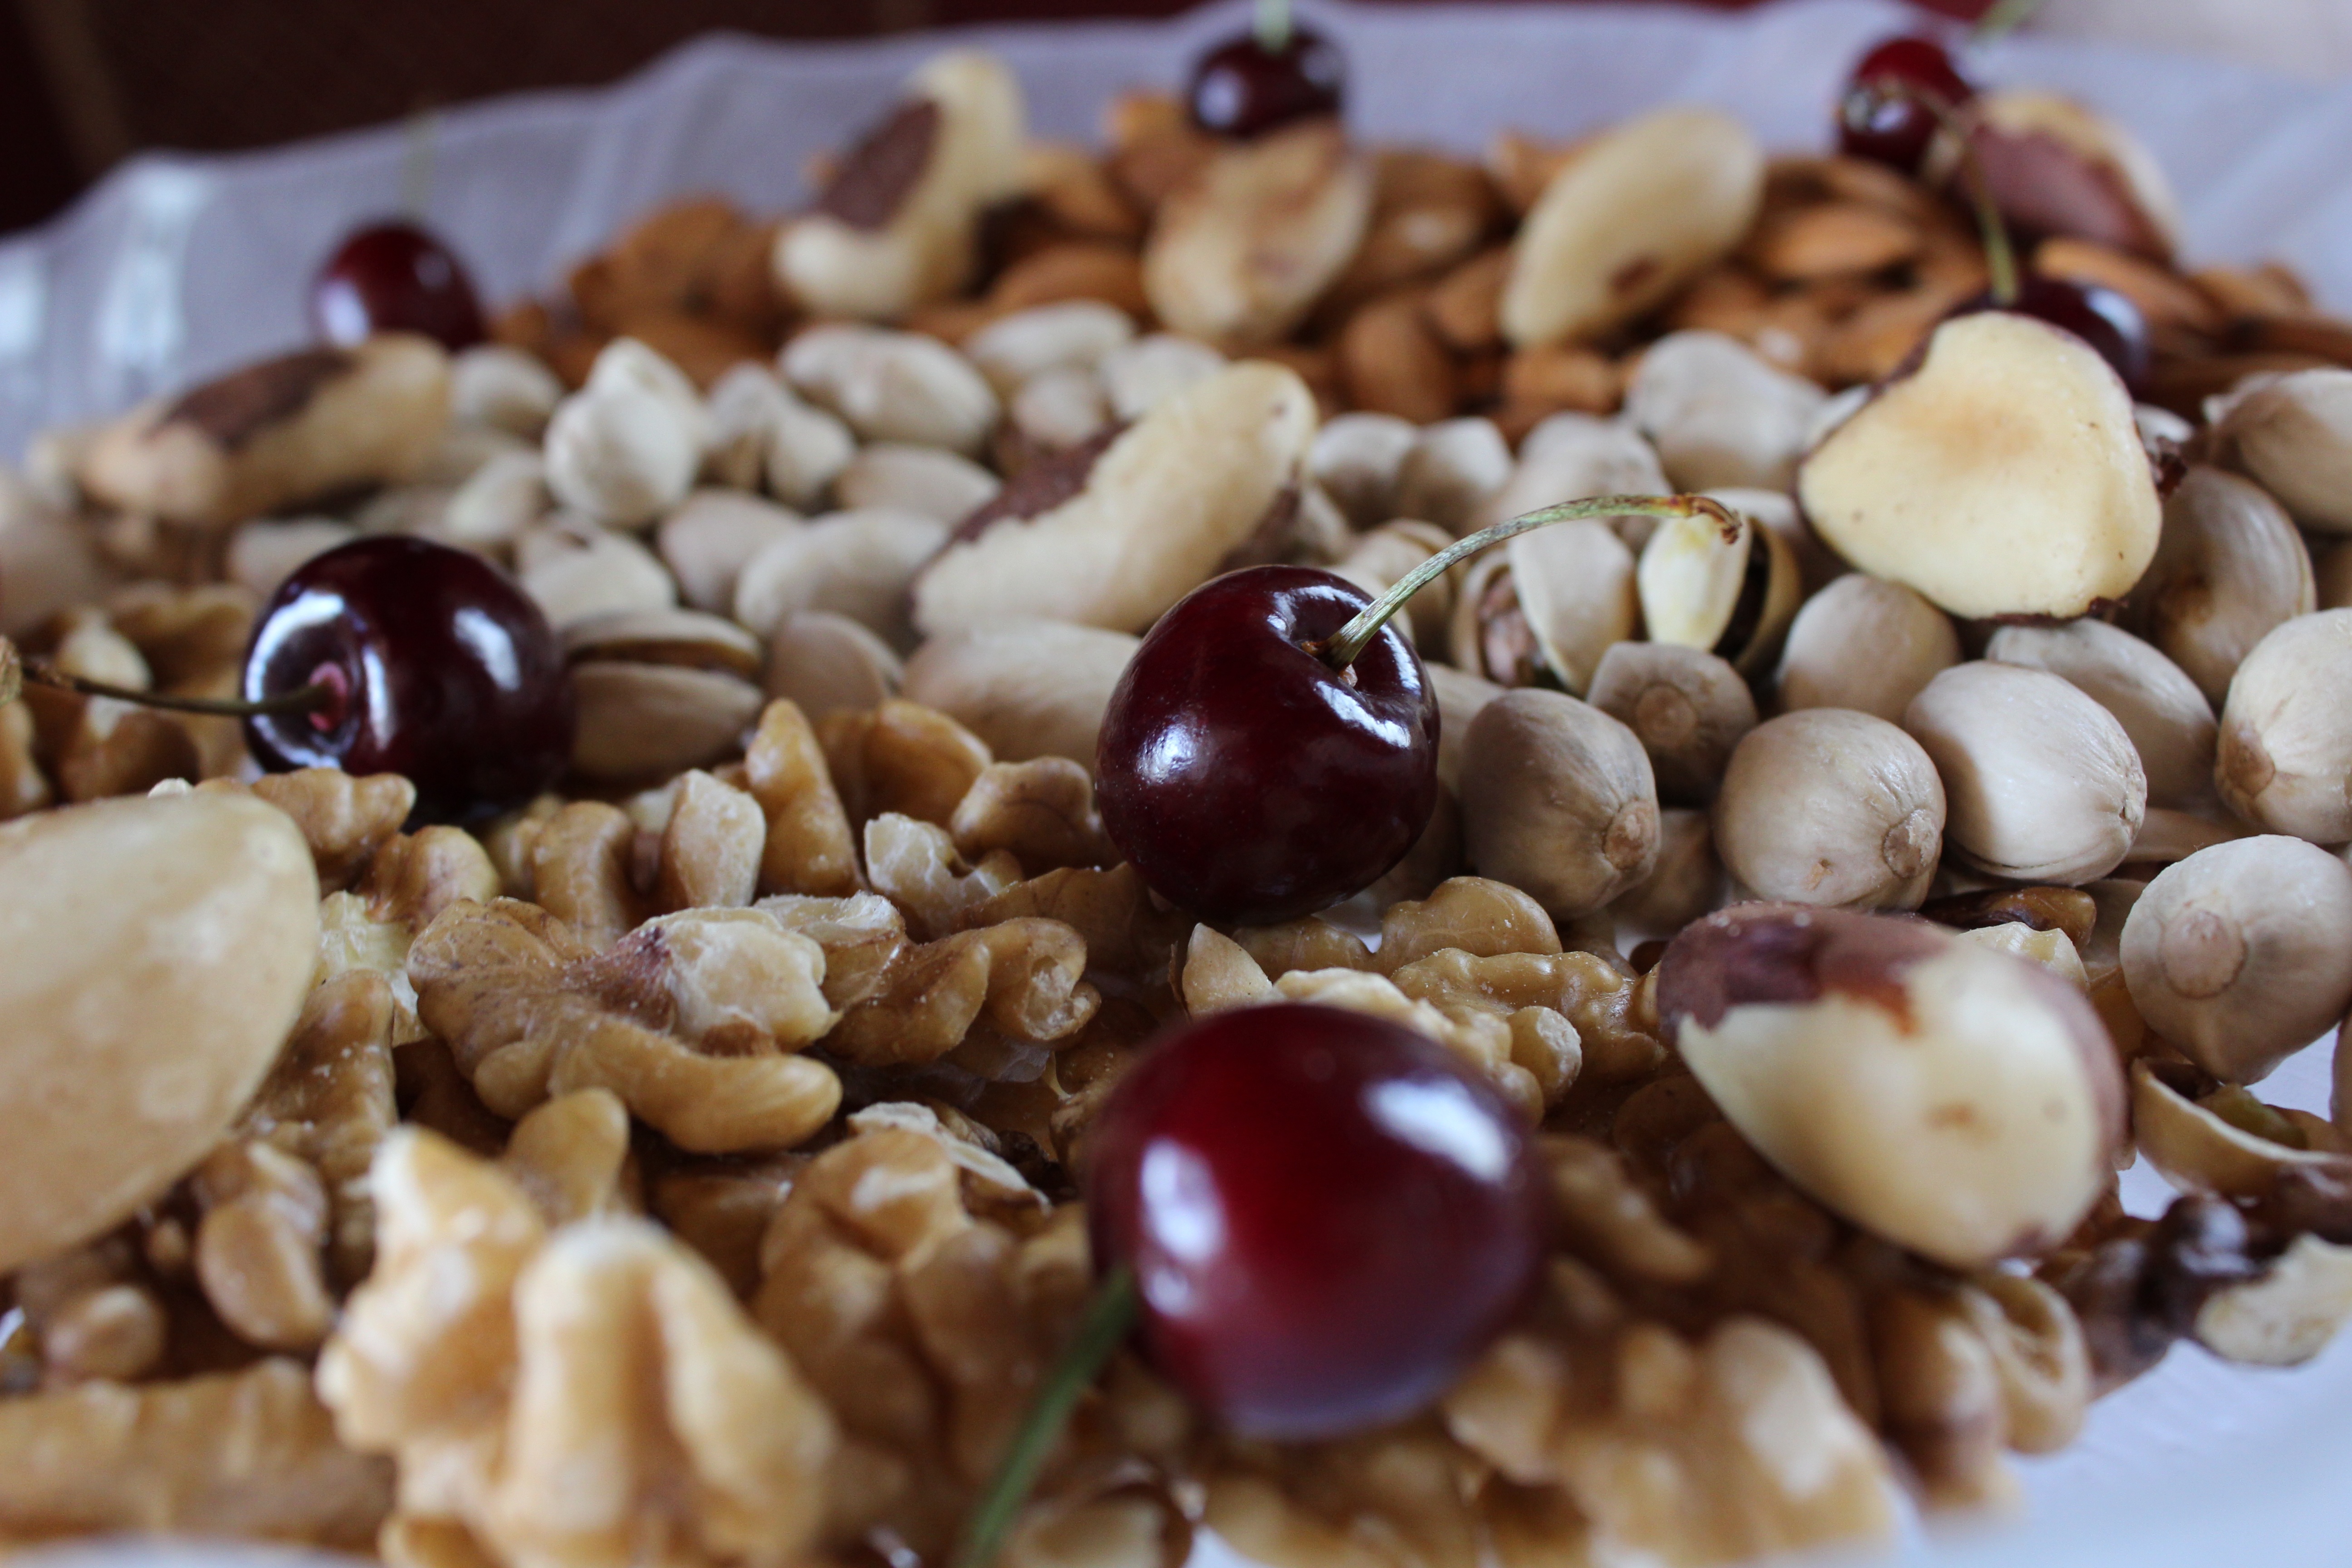
fruit, dish, meal, food, produce, breakfast, dessert, cuisine, nuts, chestnuts, vegetarian food, hazelnut, cherries, supper, trail mix, christmas dinner, snack food